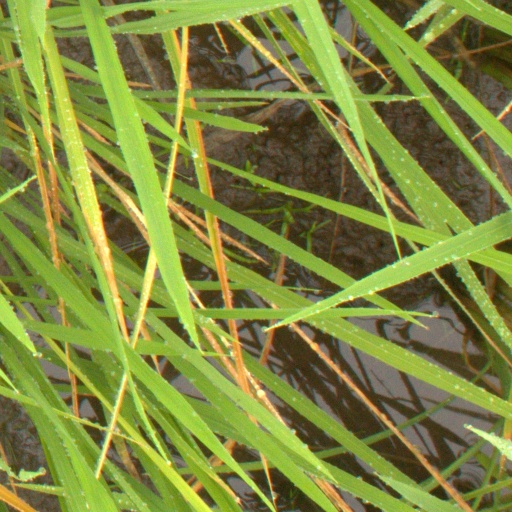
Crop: rice